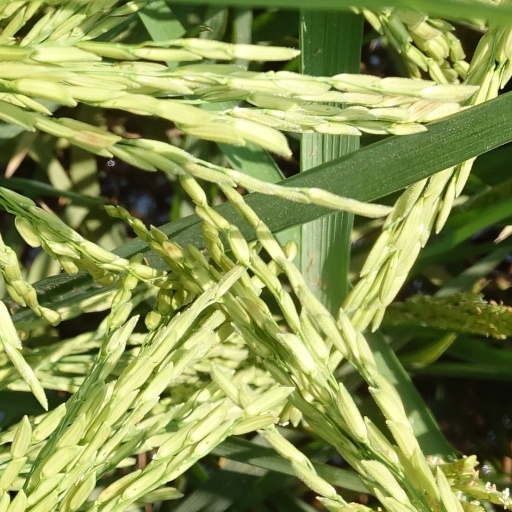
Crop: rice